Erythrina crista-galli

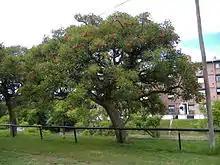
A tree in an urban park in Rosario, Argentina

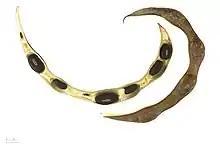
Seeds

The red flower, arranged in inflorescences of the raceme type, is pentameric, complete, and of bilateral symmetry. Its calyx is gamosepalous, like a little red thimble. The corolla, like that of other legumes like common beans, is butterfly-shaped; however, the largest petal, called the "standard", is arranged in the lower part. The two petals called "wings" are so small that they are practically hidden within the calyx. The remaining two petals partially fuse together on occasion and form the flower's keel or "carina"; this protects its reproductive organs. The androecium consists of ten stamens, one free and nine united by their filaments (gynostemial androecium). The unicarpel gynoecium is welded between the stamens like a knife in its sheath.